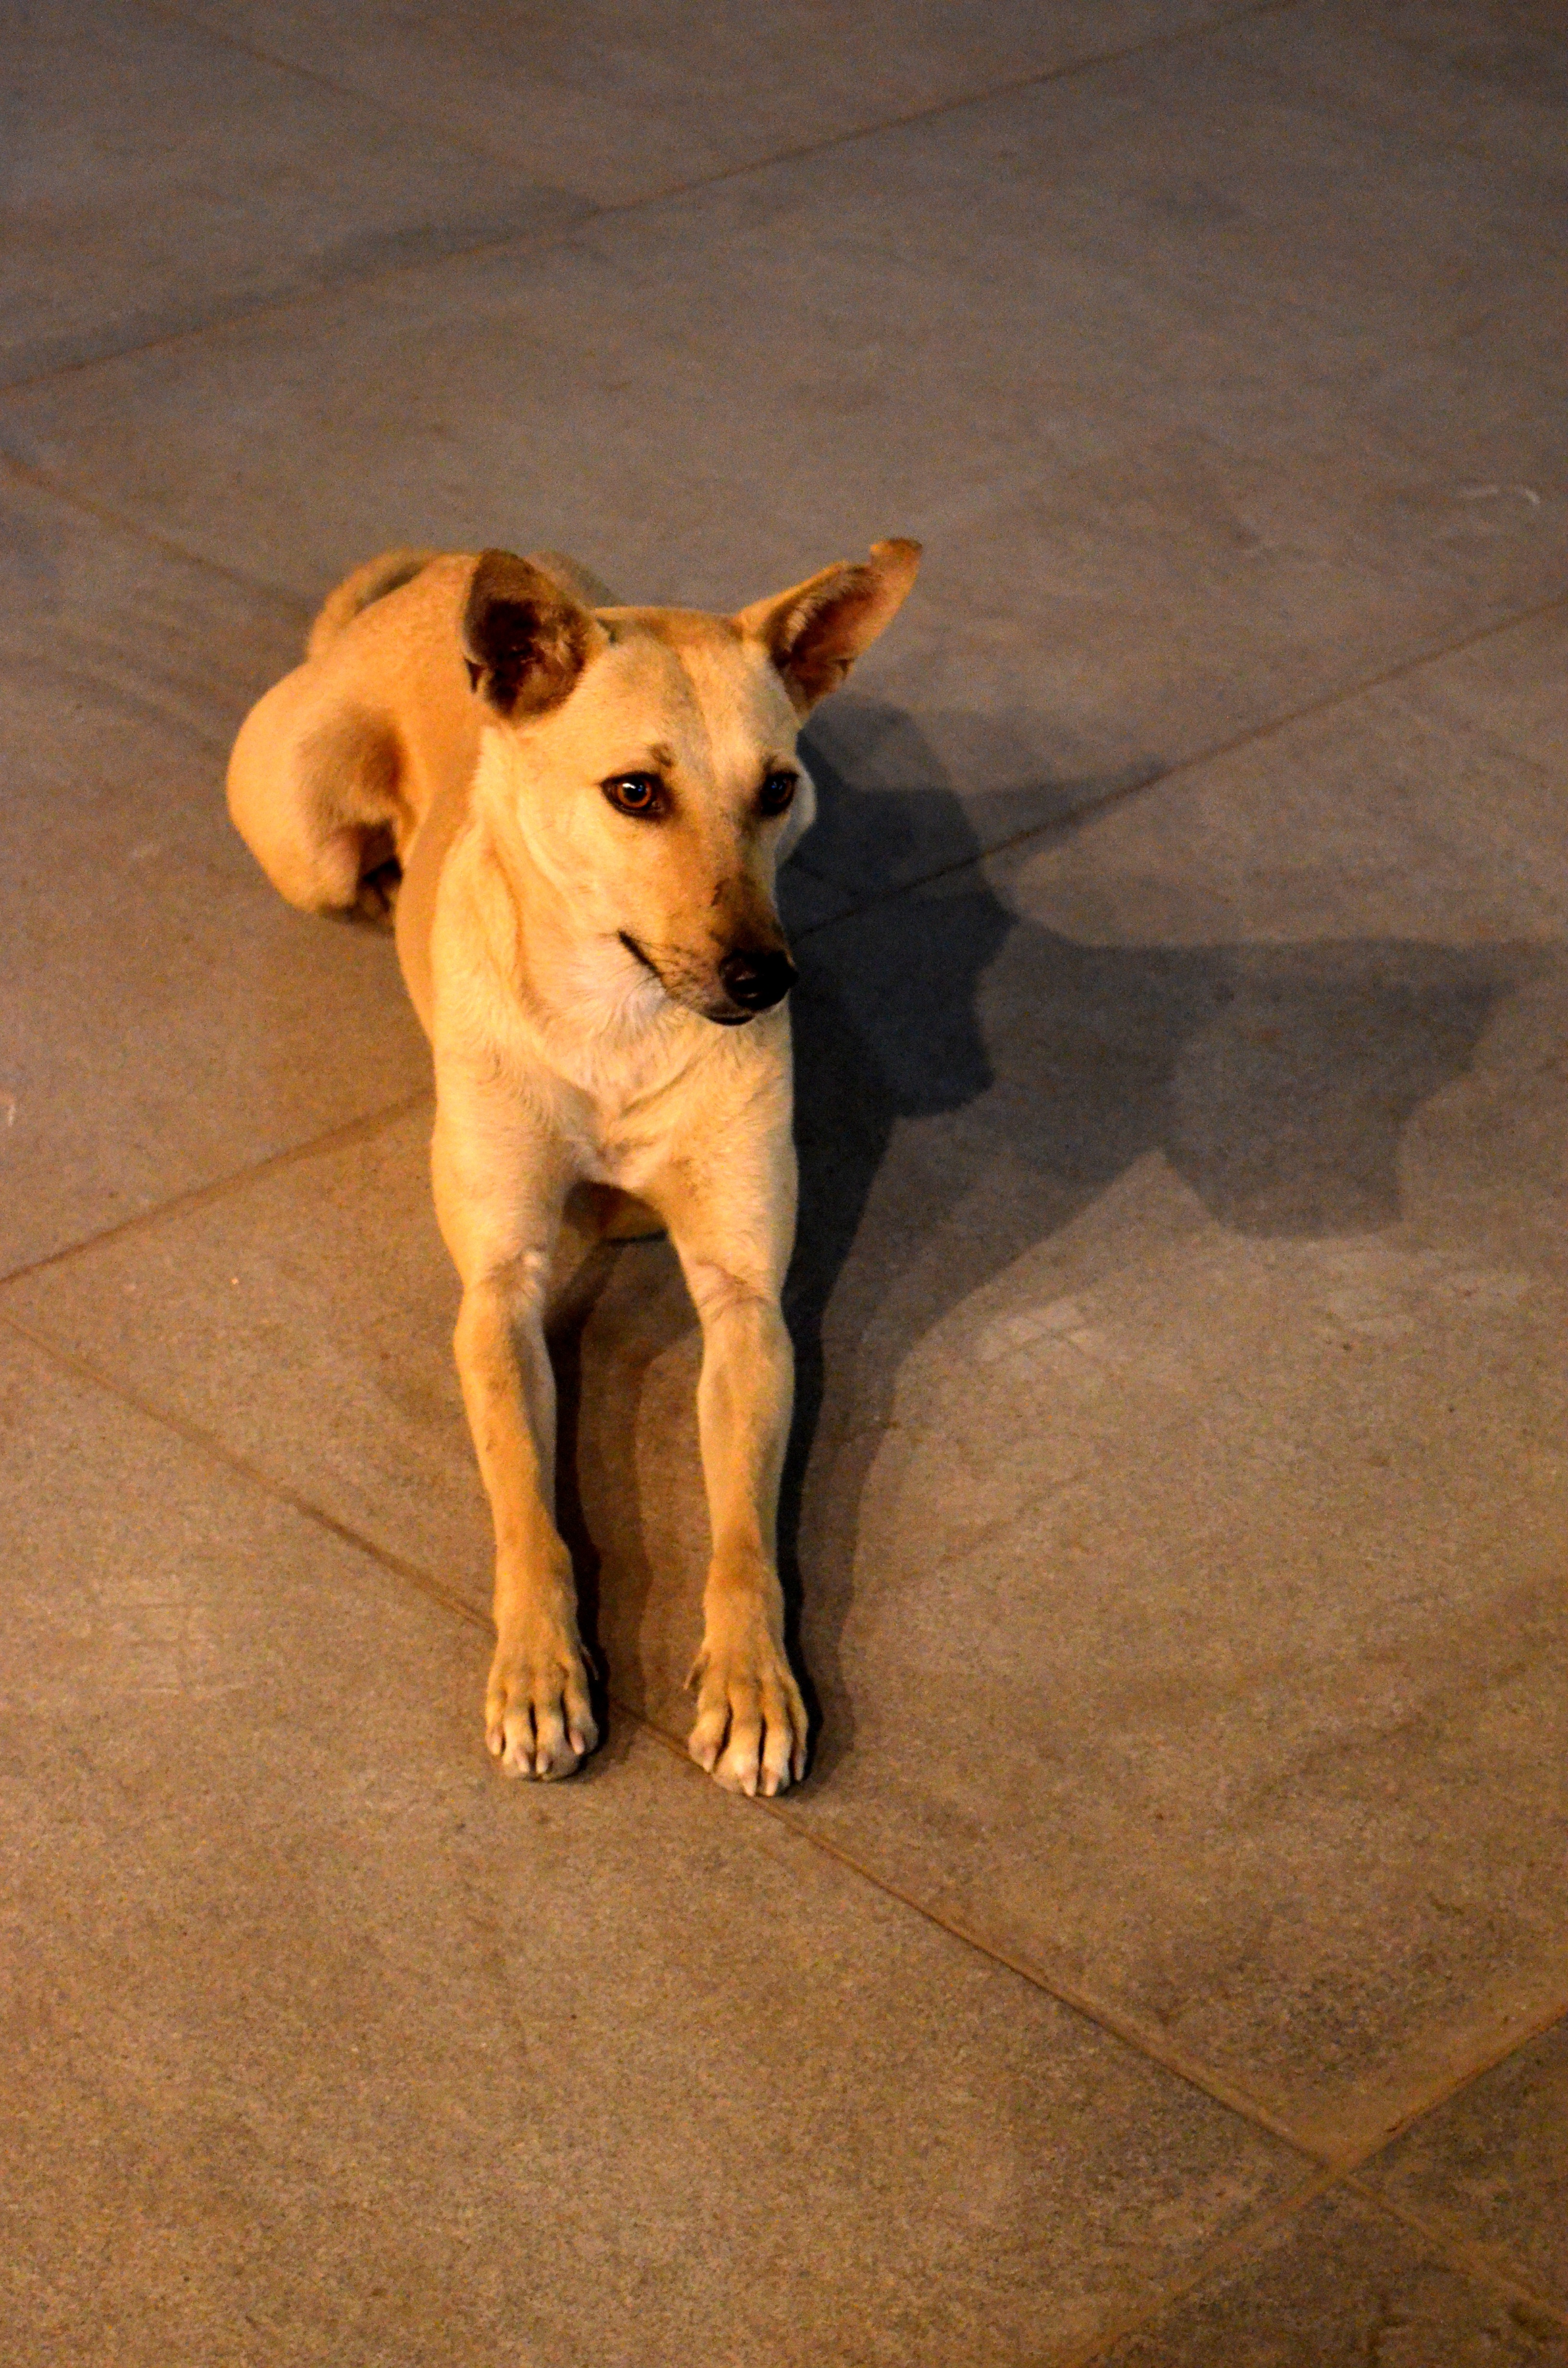
puppy, dog, animal, canine, pet, sitting, mammal, vertebrate, pedigree, street dog, dog like mammal